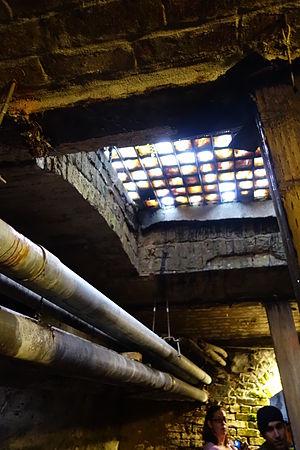
Le Seattle Underground est un réseau de passages souterrains et de sous-sols dans le quartier de Pioneer Square, dans le centre-ville de Seattle, aux États-Unis.